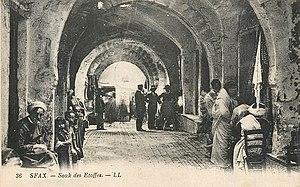
Souk Erbaa dans une carte postale
Les souks de Sfax sont un ensemble de magasins, boutiques et ateliers situés dans la médina de Sfax. Depuis sa fondation en 845, la médina constitue un centre économique primordial pour toute la région et qui n'a pas cessé de se développer. Son économie est représentée principalement par ses souks multiples et variés.